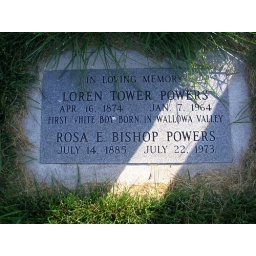
First white boy born in Wollowa Valley